Shogun

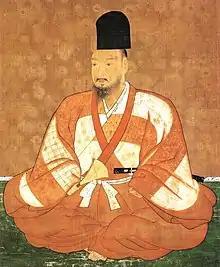
Ashikaga Yoshiteru, famous as a great swordsman

Ashikaga Yoshimasa, the 8th shogun, tried to strengthen the power of the shogun, but his close associates did not follow his instructions, leading to political chaos and increasing social unrest. Since he had no sons, he tried to install his younger brother Ashikaga Yoshimi as the ninth shogun, but when his wife Hino Tomiko gave birth to Ashikaga Yoshihisa, a conflict arose among the "shugo daimyo" as to whether Yoshimi or Yoshihisa would be the next shogun. The Hatakeyama and Shiba clans were also divided into two opposing factions over succession within their own clans, and Hosokawa Katsumoto and Yamana Sōzen, who were father-in-law and son-in-law, were politically at odds with each other.